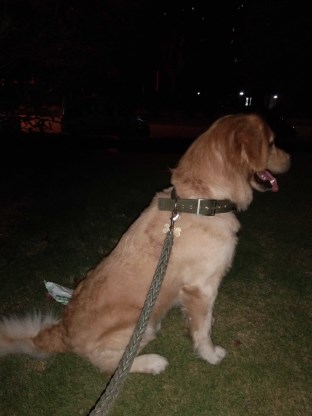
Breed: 5355-n000126-golden_retriever